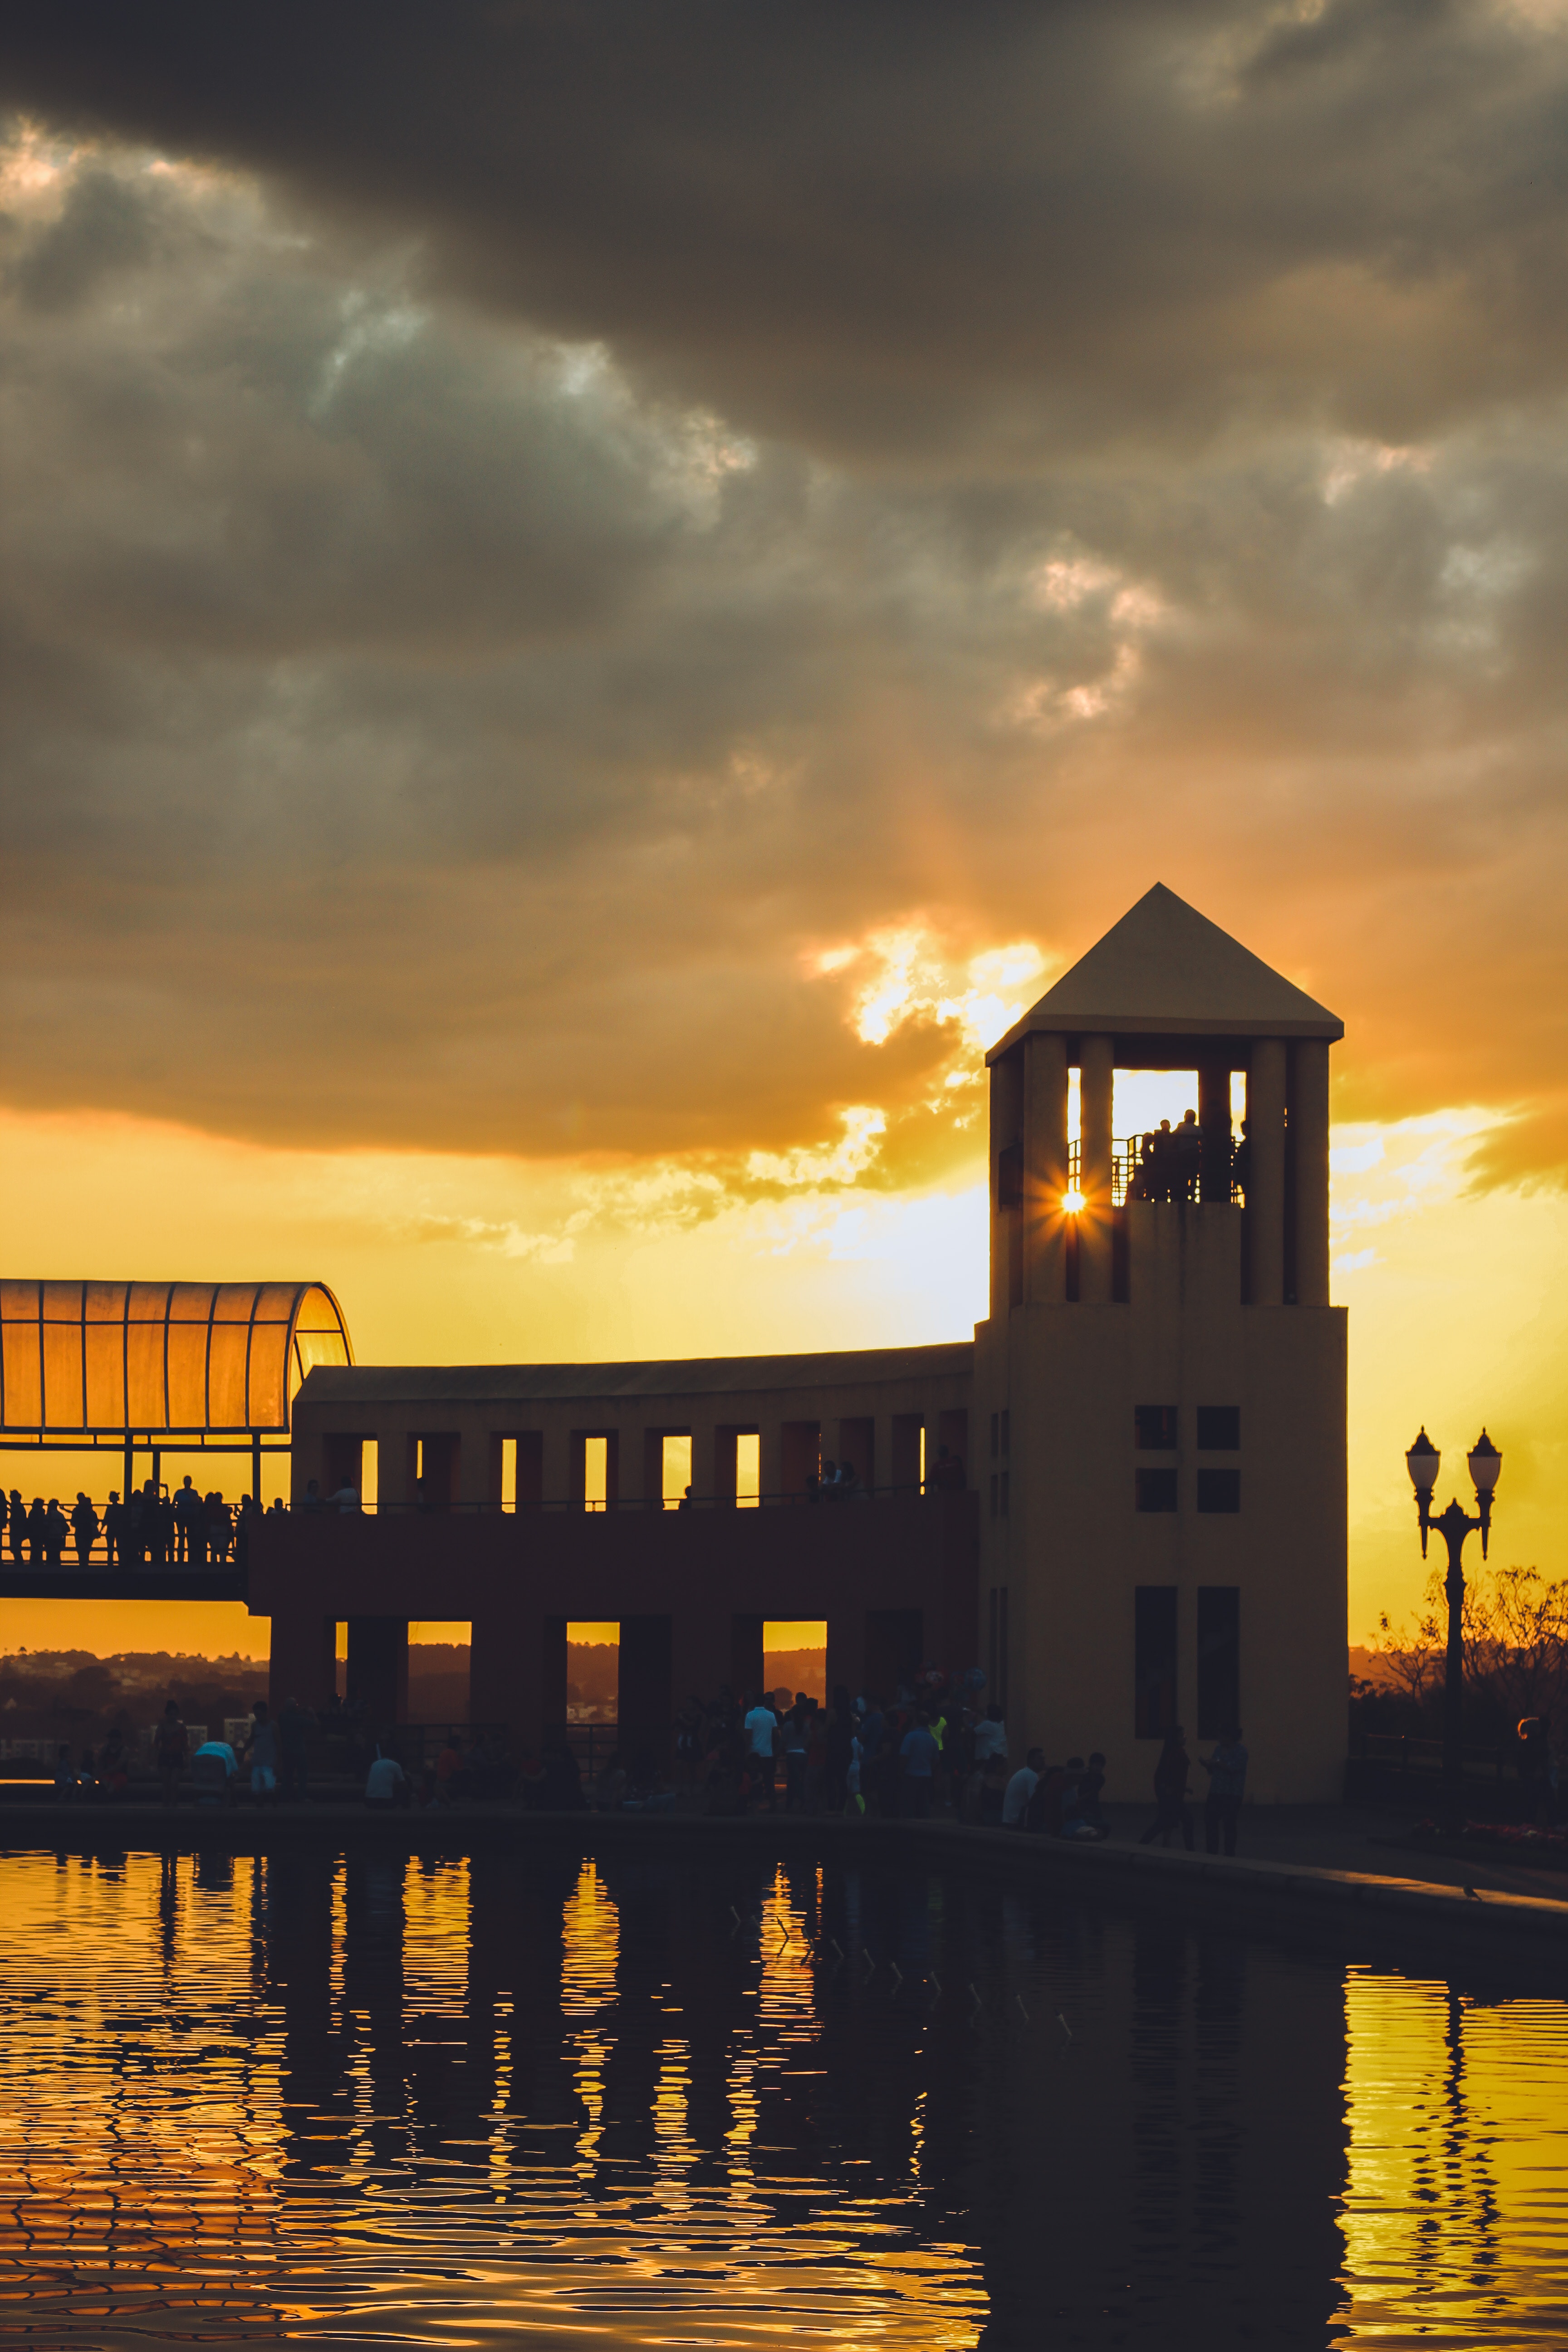
sky, reflection, sunset, evening, dusk, morning, afterglow, calm, waterway, horizon, water, sunrise, cloud, pier, architecture, stock photography, red sky at morning, channel, river